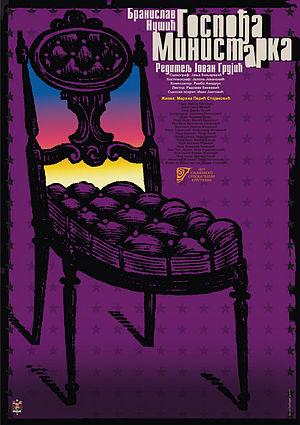
Gospođa ministarka, en français Madame la ministre, est une pièce de théâtre du dramaturge serbe Branislav Nušić parue en 1929. Cette pièce est l'une des plus célèbres de l'auteur ; elle a été adaptée plusieurs fois à la télévision ou au cinéma.